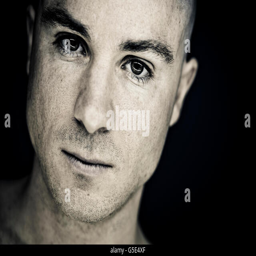
young man with a bald head , portrait